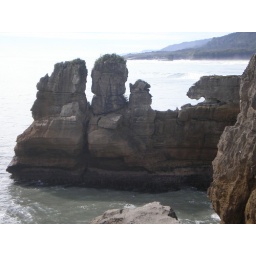
Pancake rocks near the West coast of BC... with some strange shapes!